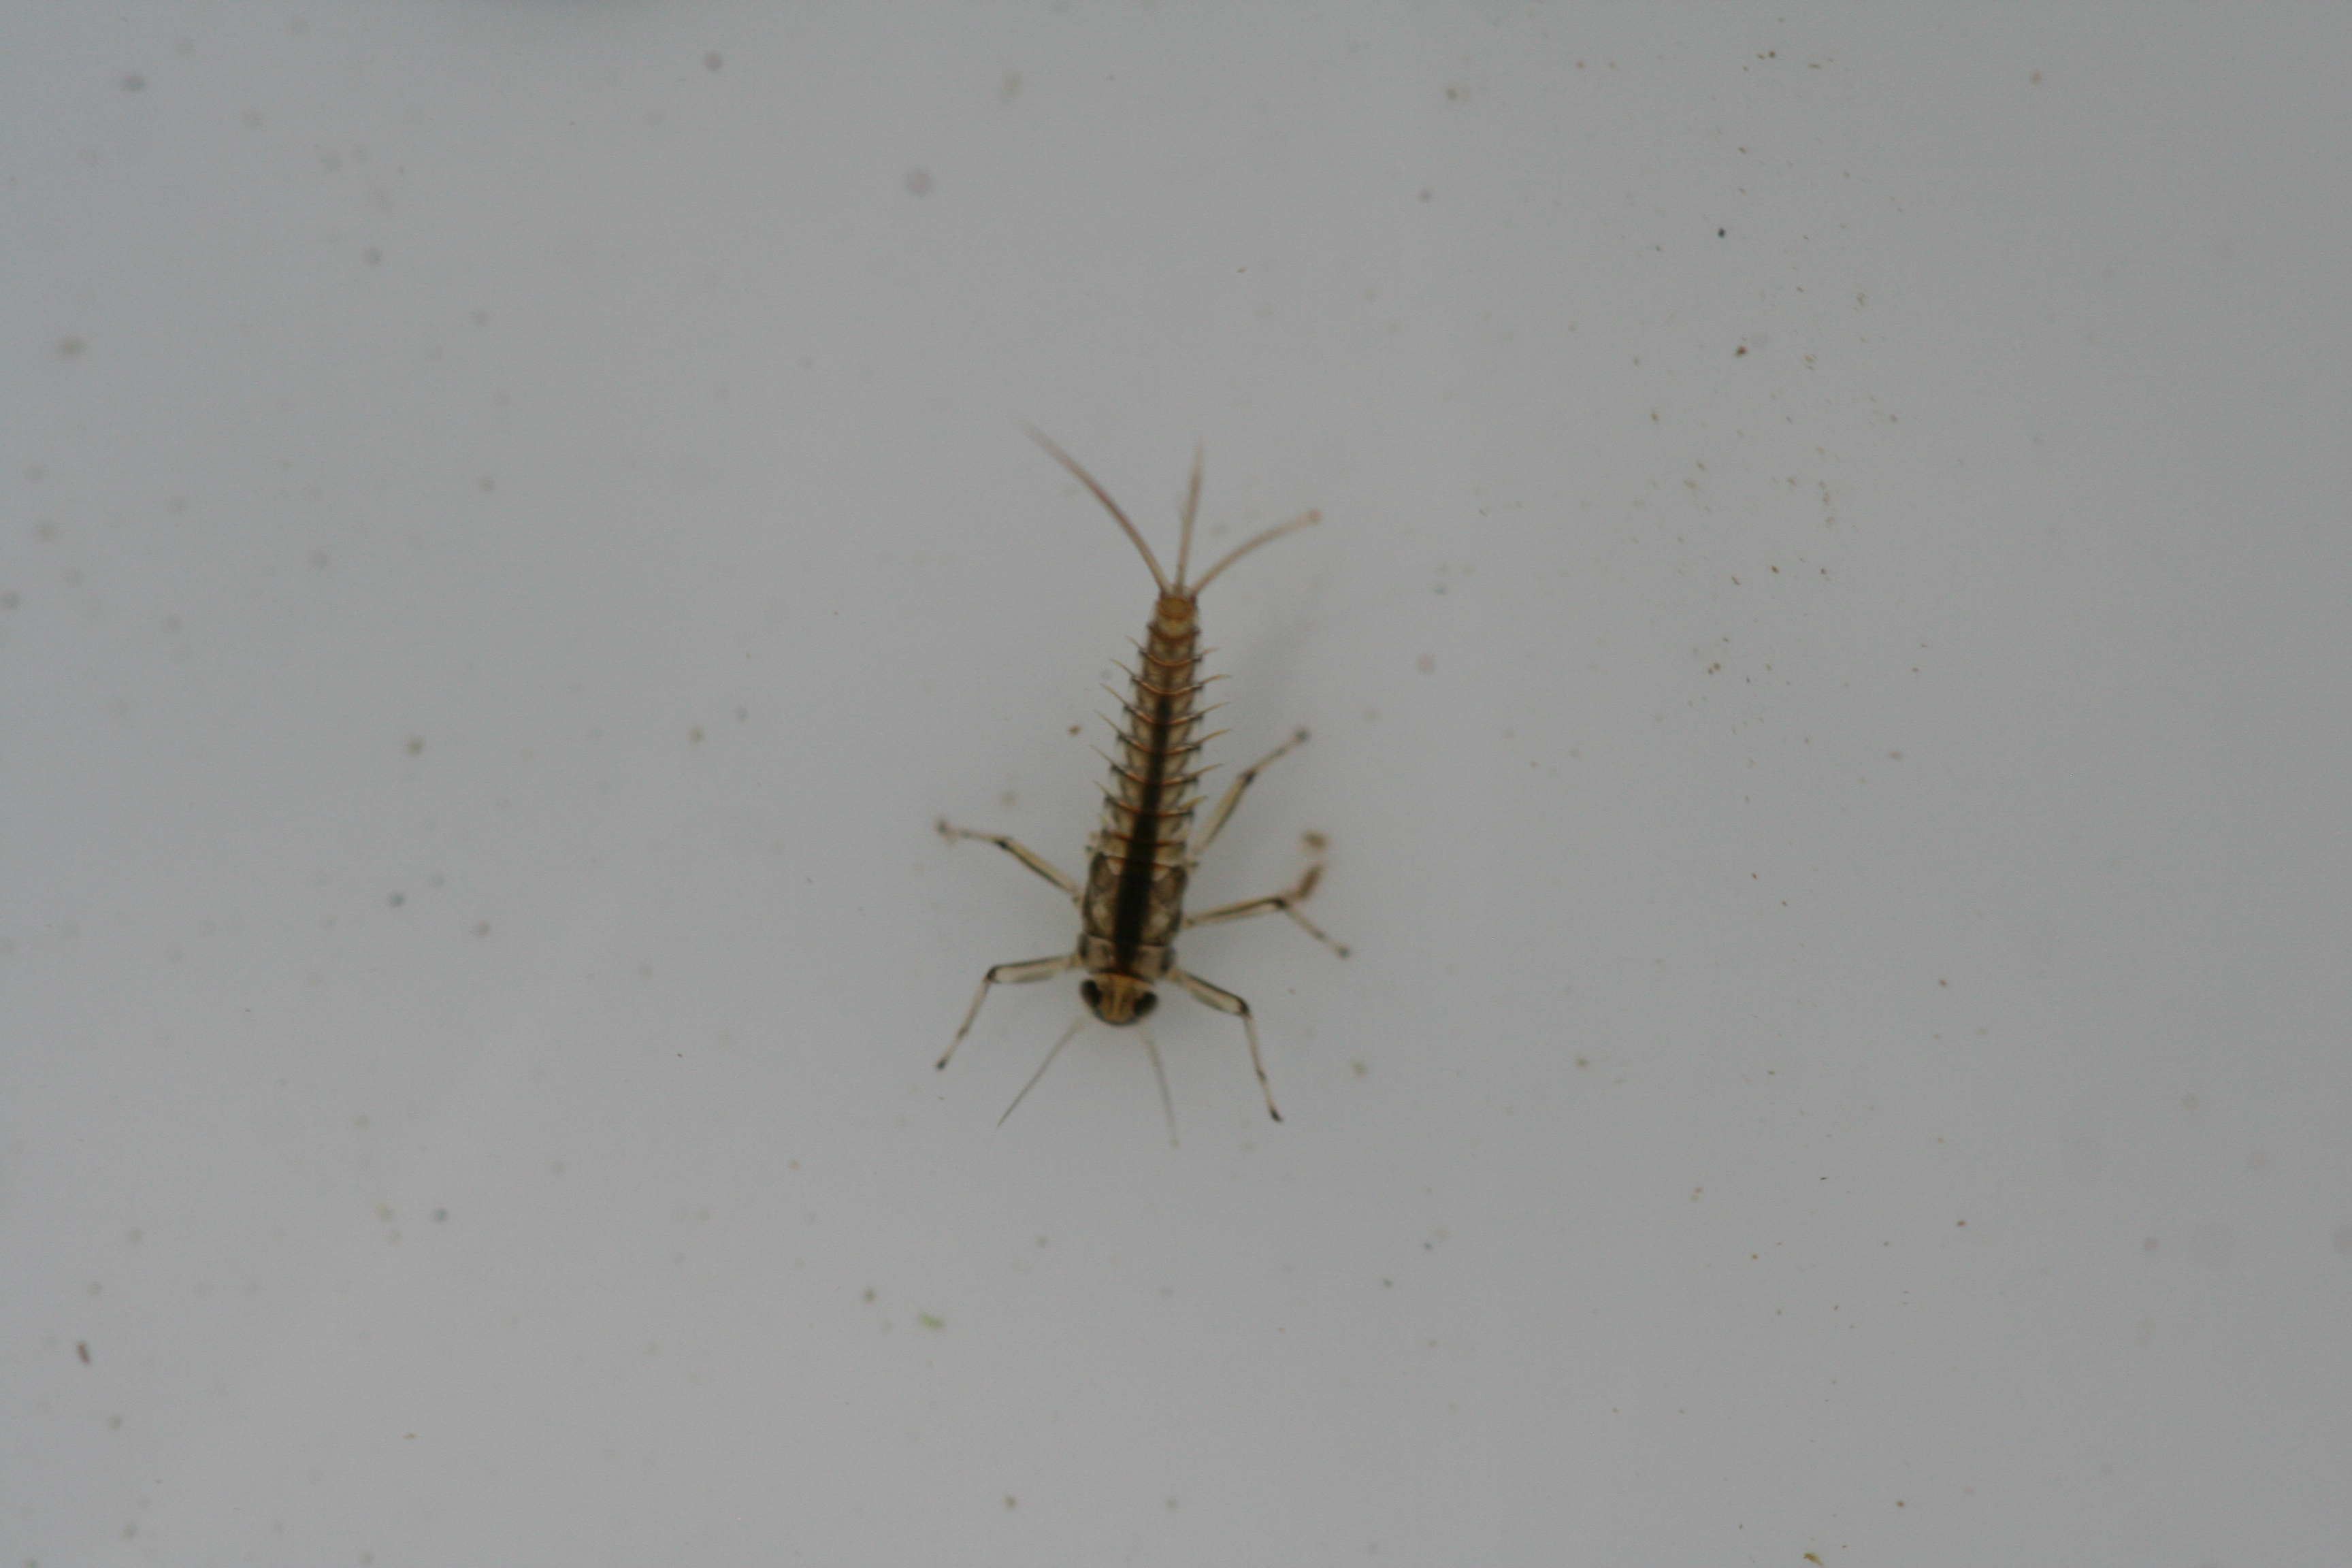
Macroinvertebrate group: minnow_mayflies